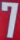
Number: 7